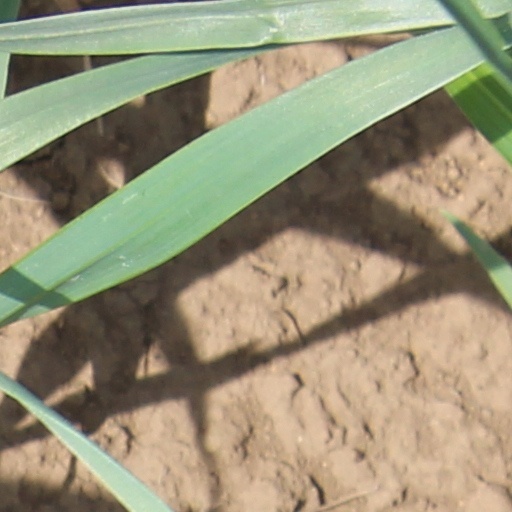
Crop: wheat